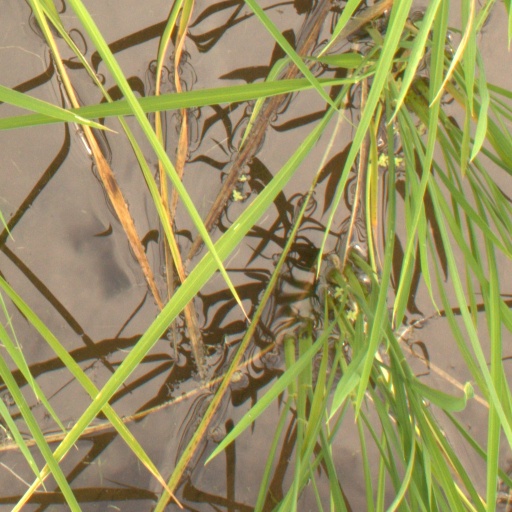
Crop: rice